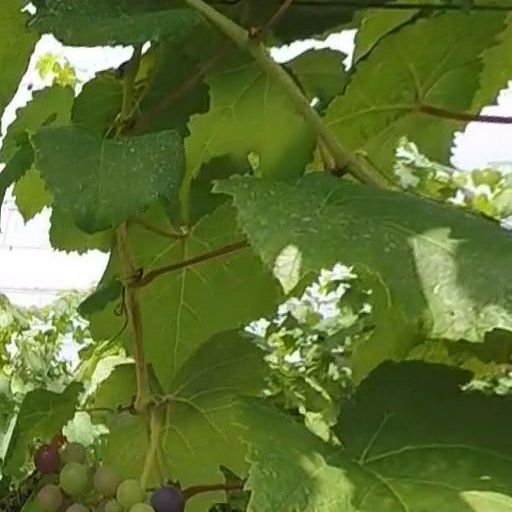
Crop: grape